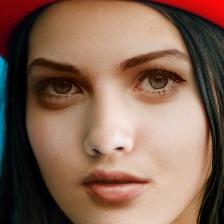
Label: faces